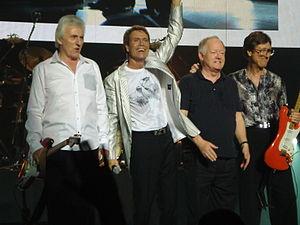
Cliff Richard &amp
The Shadows est un groupe de rock britannique créé en 1958. Pionnier du rock britannique, The Shadows demeurent une référence en matière de son de guitare électrique.